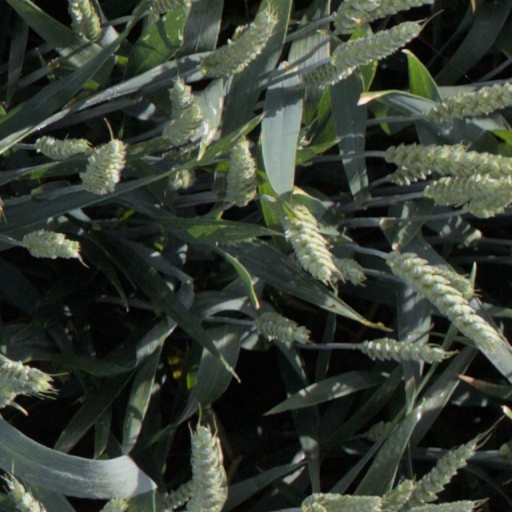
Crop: wheat